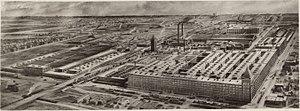
L'usine Western Electric de Cicero est un important centre de recherche et de fabrication de matériel téléphonique, situé à Cicero, dans la banlieue ouest de Chicago. Cette usine, qui fut en activité de 1904 à 1984, appartenait à la Western Electric Company, filiale industrielle de l'American Bell Telephone Company, devenue plus tard American Telephone & Telegraph Company ou AT&T.